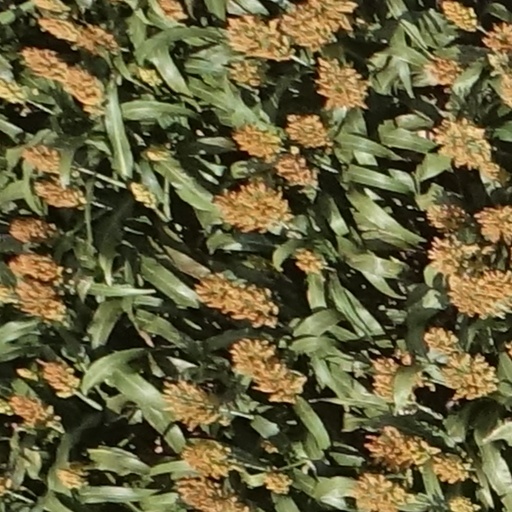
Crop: sorghum